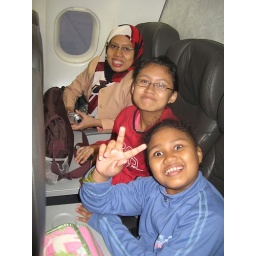
My sis and children first trip overseas via plane. The little girl in blue is our daughter.